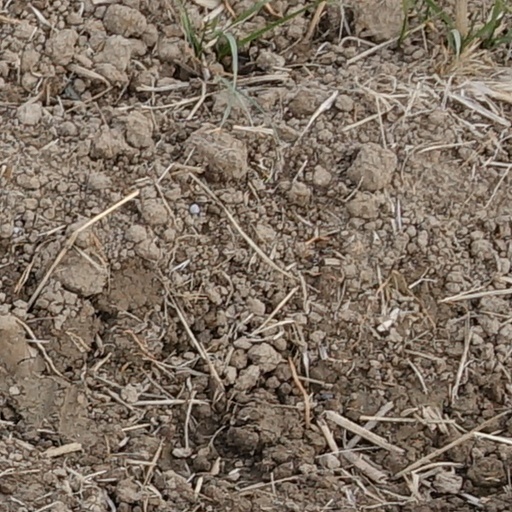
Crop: wheat